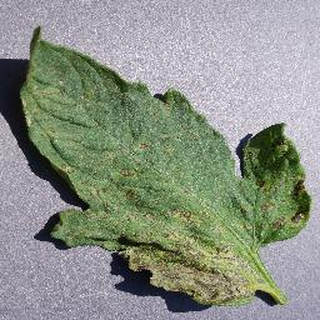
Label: tomato_septoria_leaf_spot